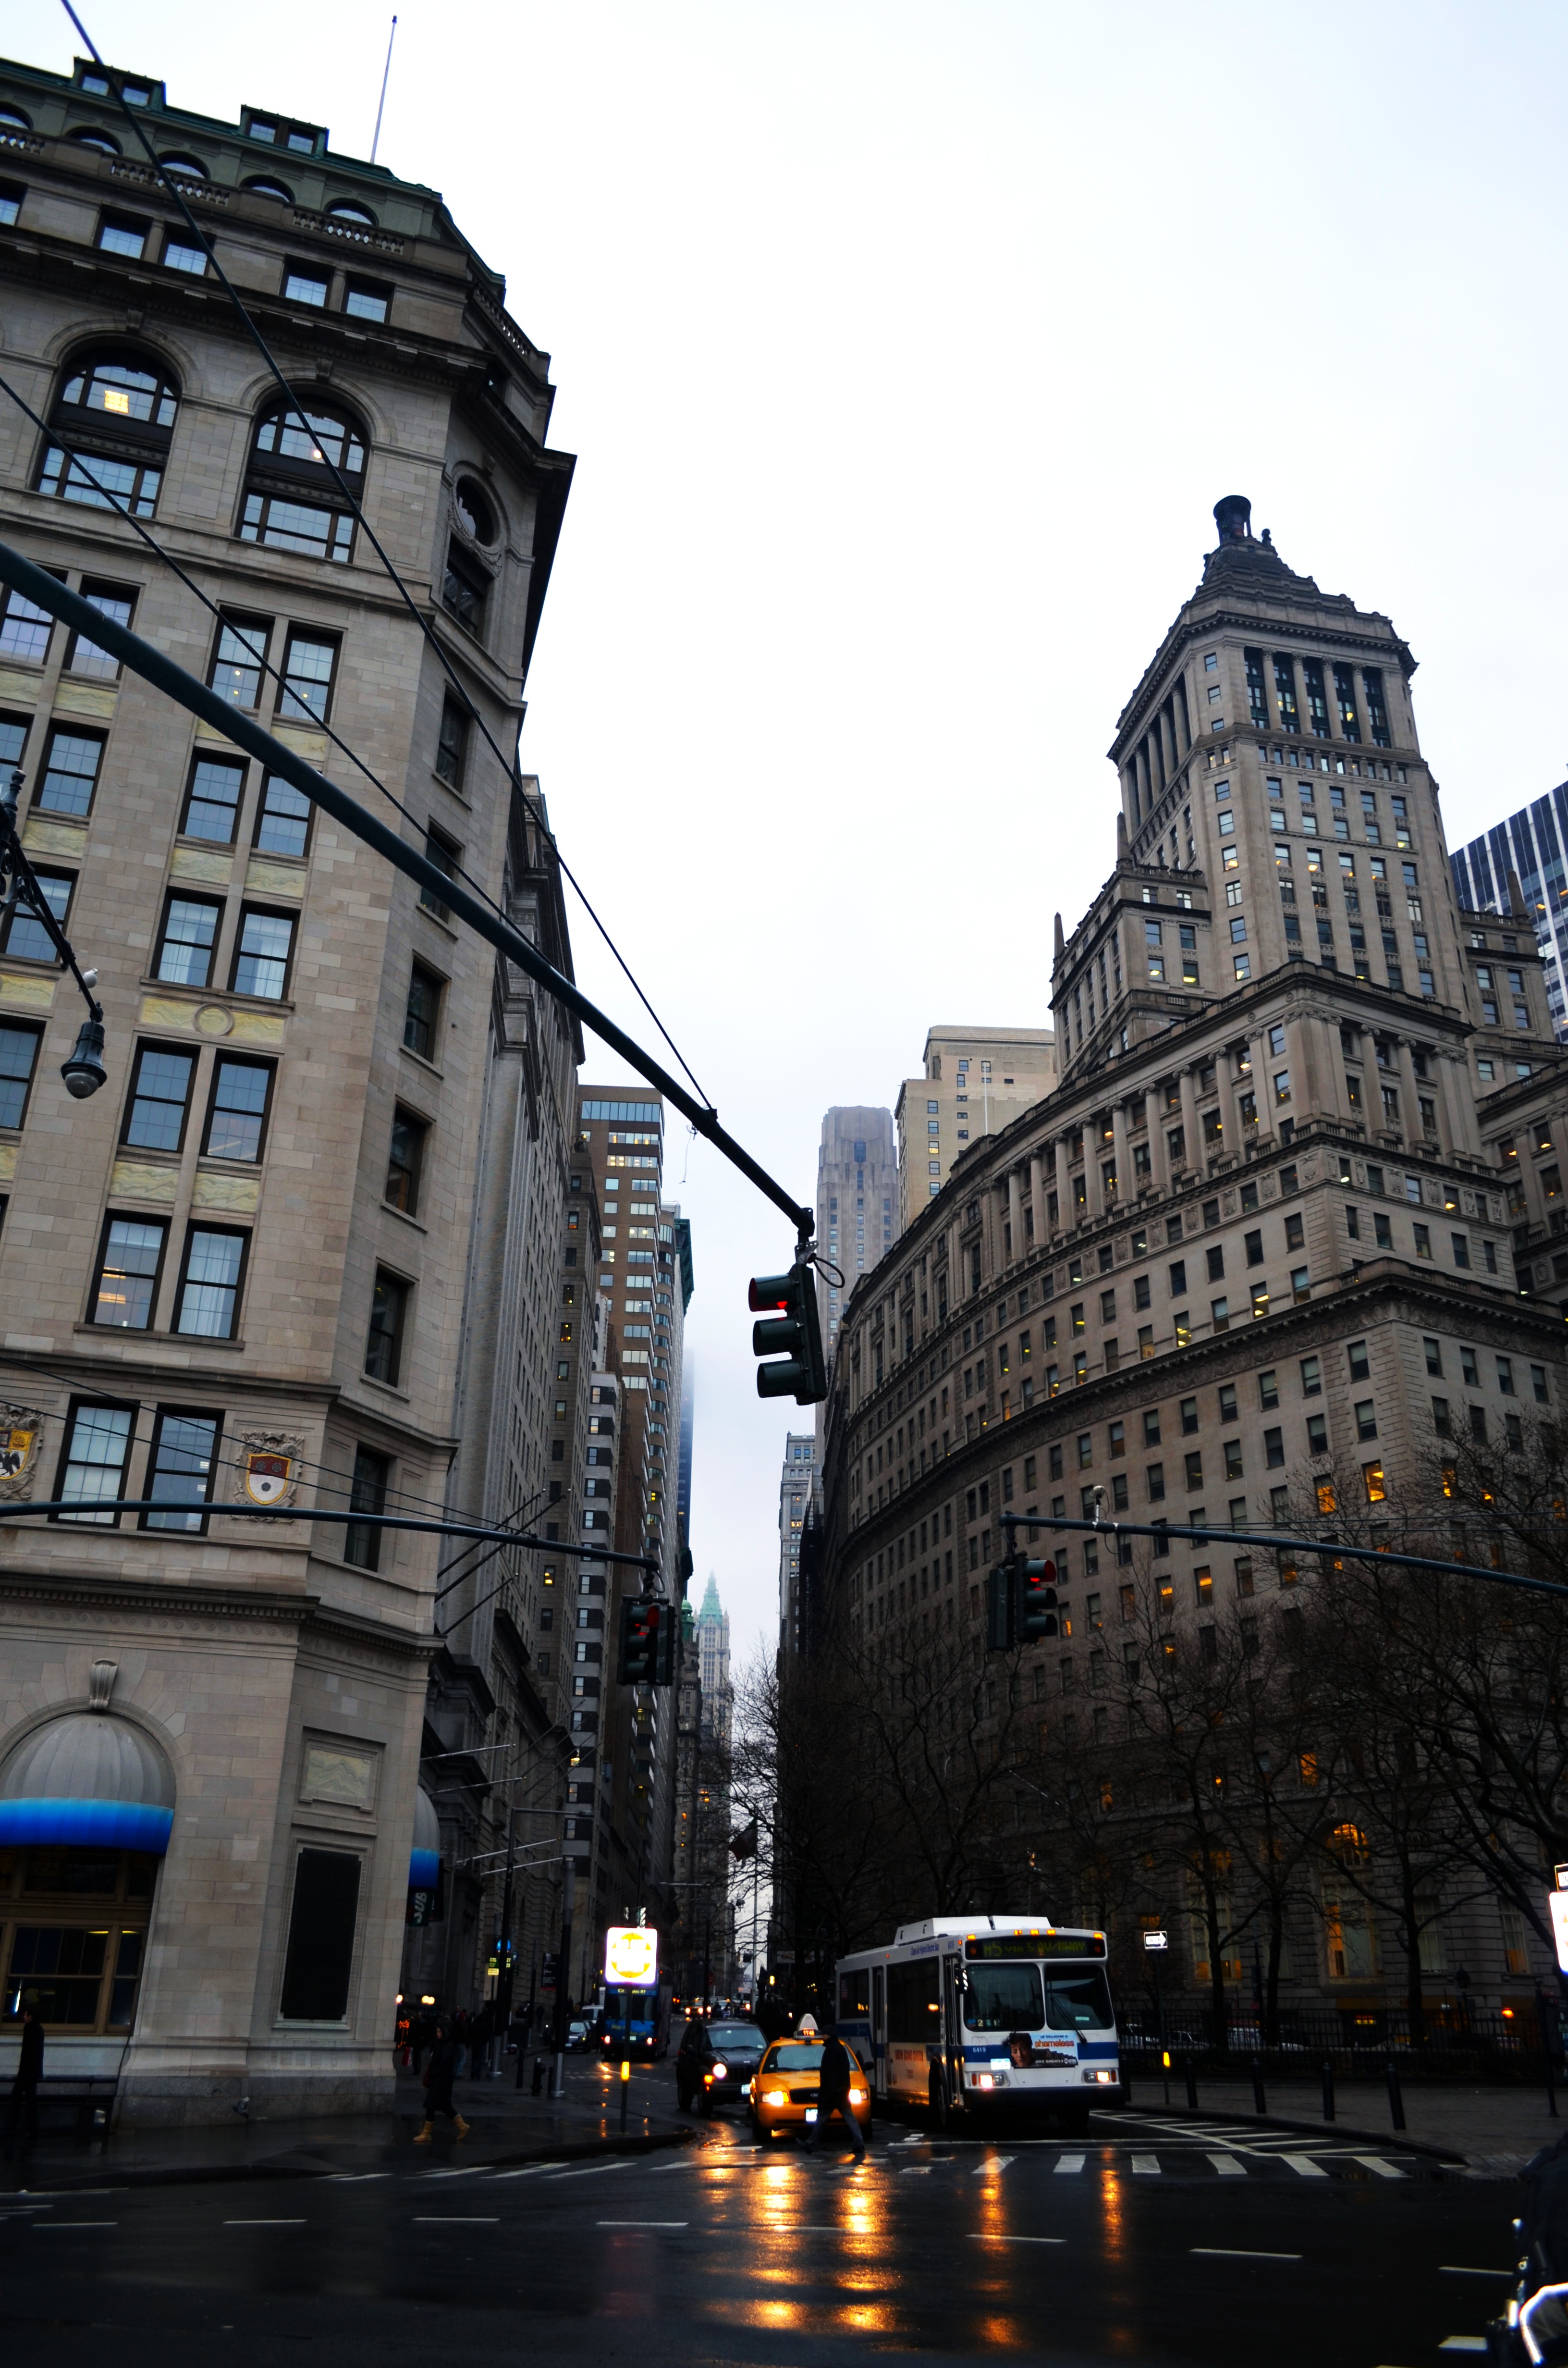
architecture, road, skyline, street, town, city, skyscraper, cityscape, downtown, evening, landmark, waterway, tower block, infrastructure, town square, metropolis, urban area, human settlement, metropolitan area